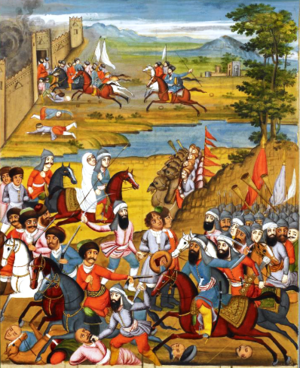
Georges XII, fils et successeur d'Héraclius II, de la dynastie des Bagratides, est le dernier monarque du royaume de Kartl-Kakhétie en Géorgie orientale.